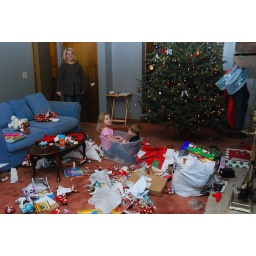
Sailing the sea of wrapping paper in the good ship Plastic Bin.